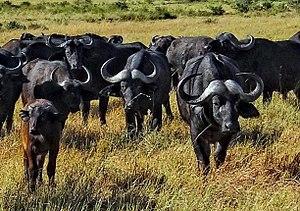
Tintin au Congo est le deuxième album de la série de bande dessinée Les Aventures de Tintin, créée par le dessinateur belge Hergé.